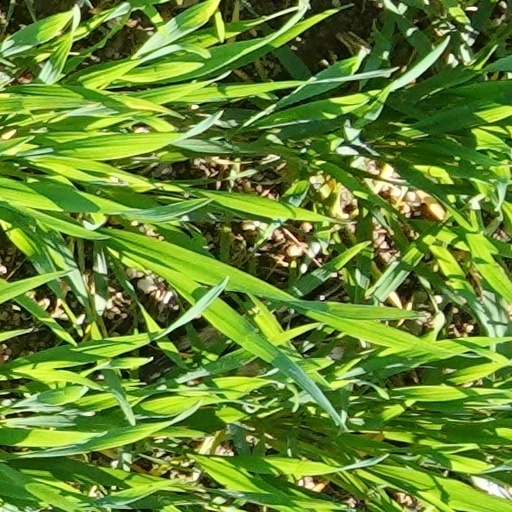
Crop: wheat